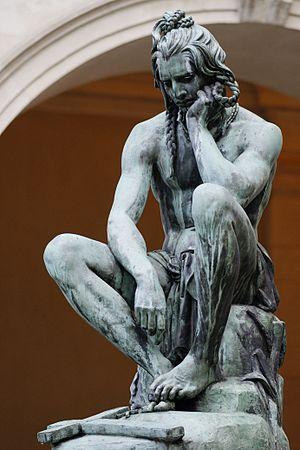
Chactas sur la tombe d'Atala, bronze, 1836.
Cet article recense les œuvres d'art dans l'espace public de Lyon, en France.